Climbing specialist

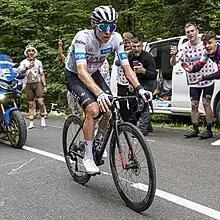
Tadej Pogačar climbing in the 2023 Tour de France

A climbing specialist or climber, also known as a grimpeur, is a road bicycle racer who can ride especially well on highly inclined roads, such as those found among hills or mountains.